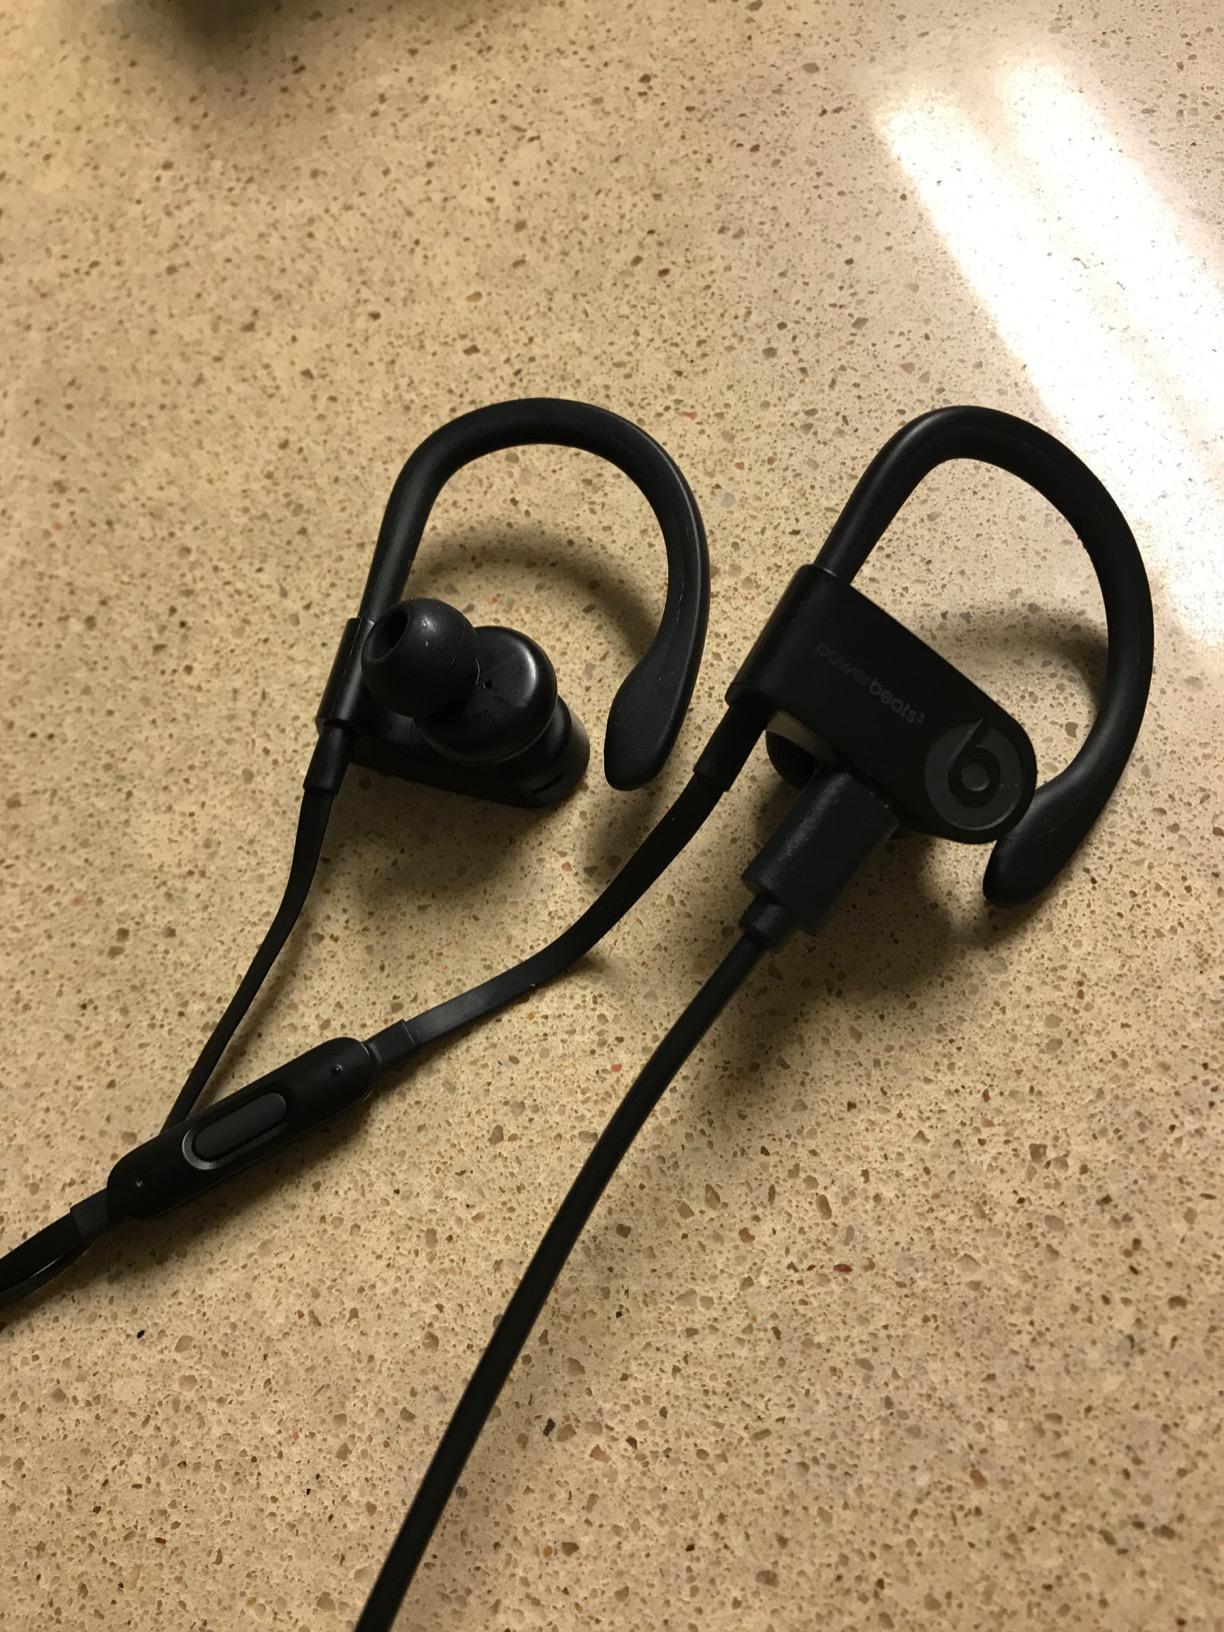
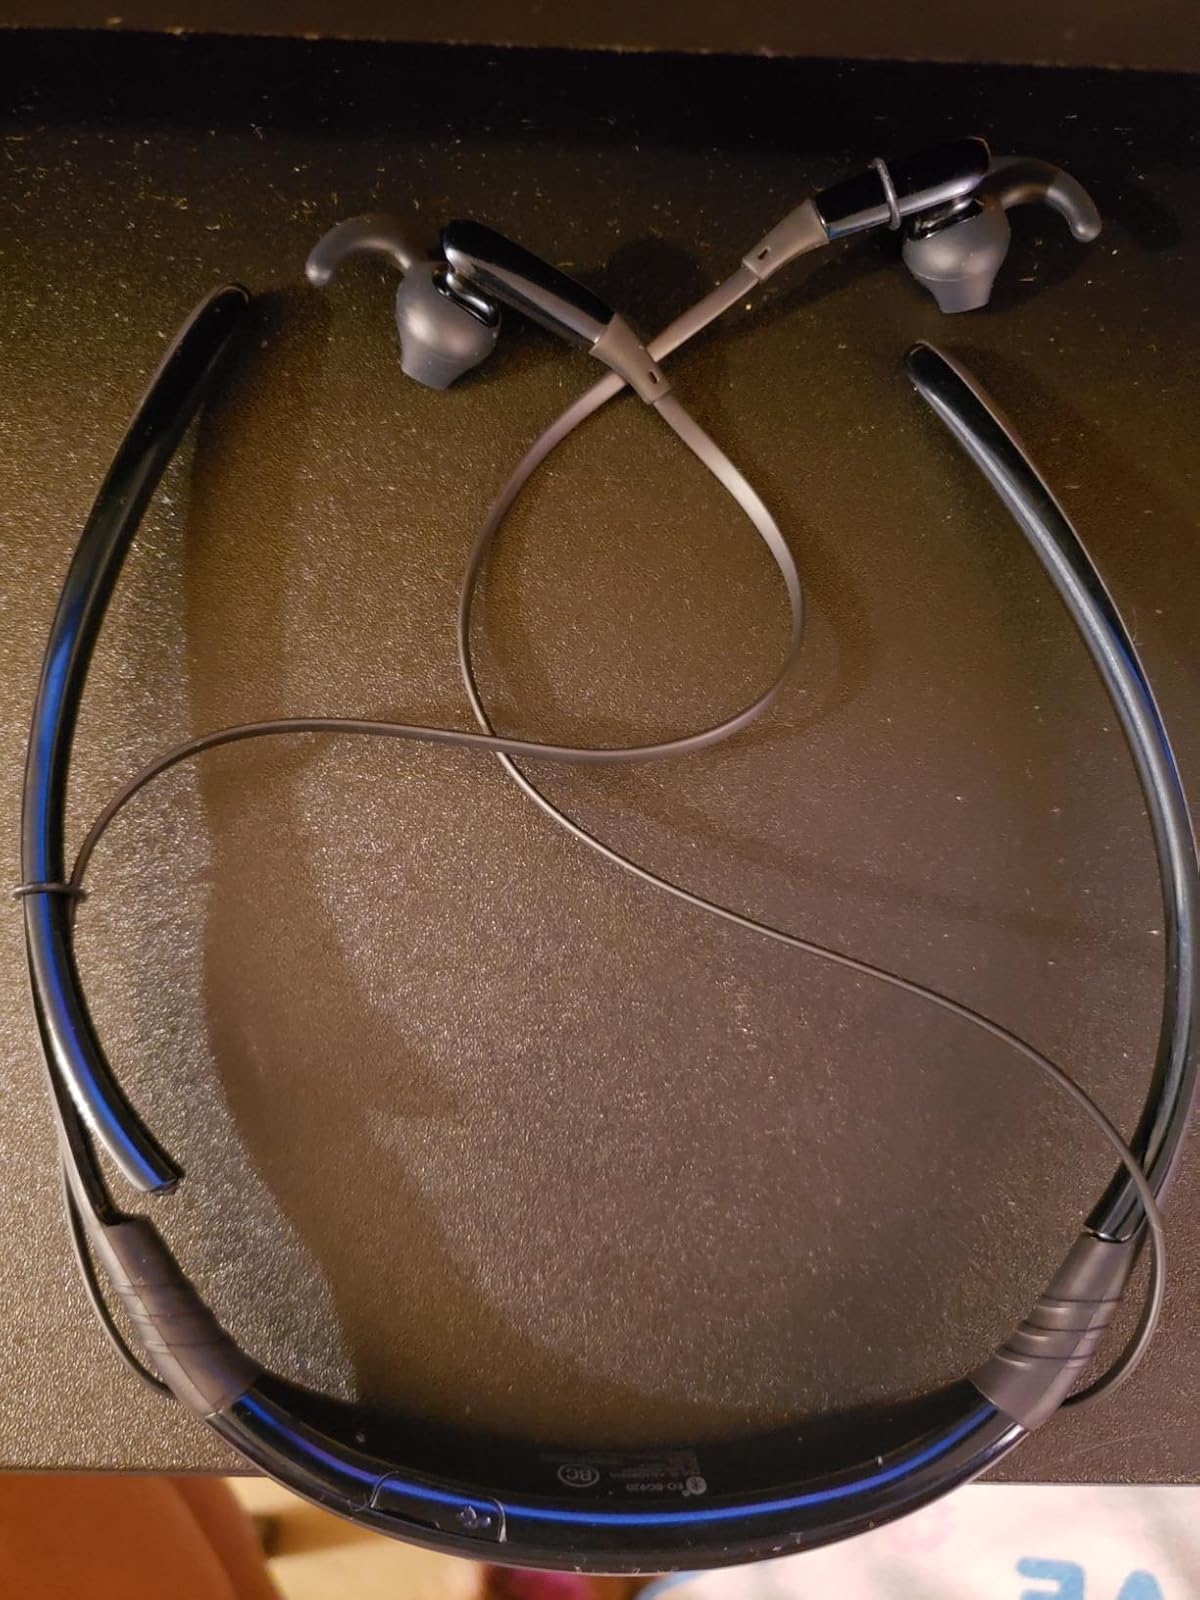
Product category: headphones
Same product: no